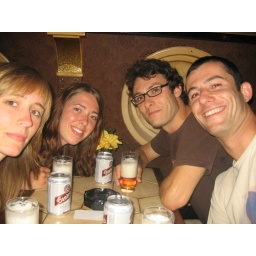
Olomouc - friends from Lisbon, in airplane bar